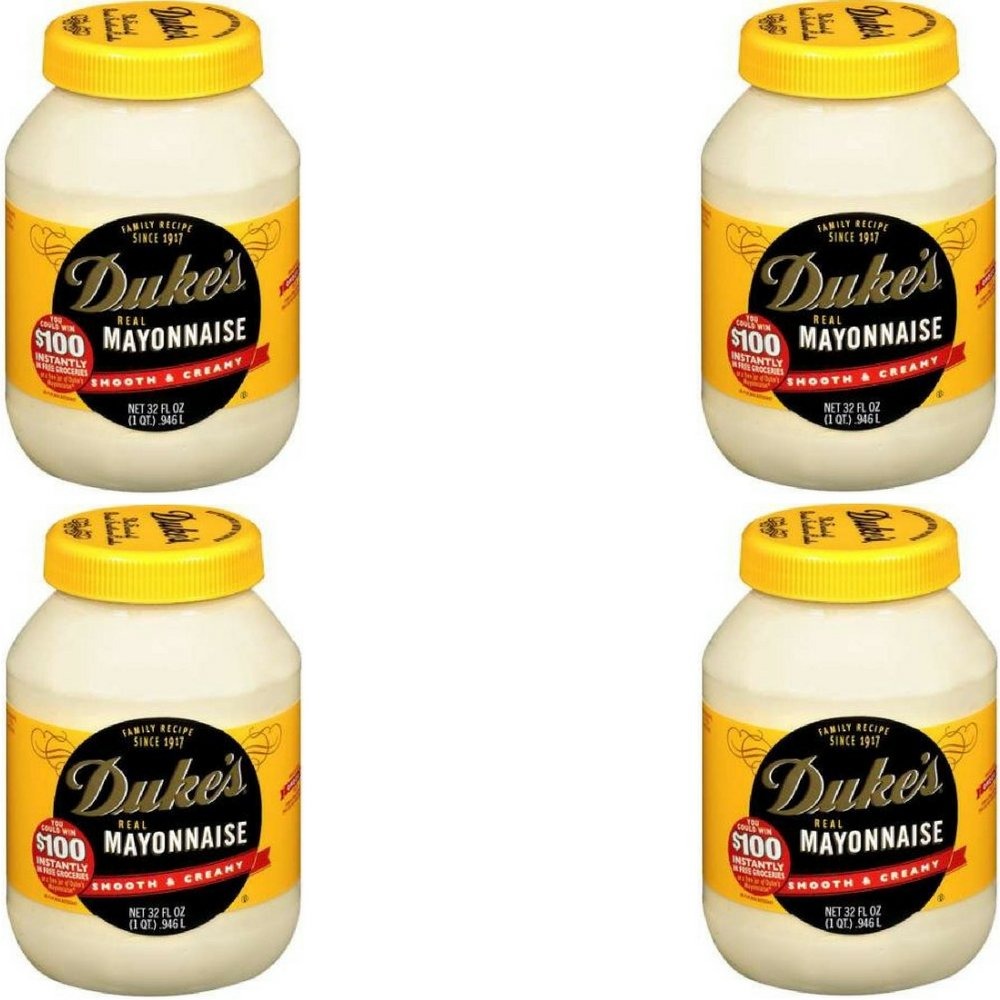
Item Name: Duke's 2 Piece Real Mayonnaise, 32 Ounce (32 Ounce (Pack of 4))
Value: 32.0
Unit: Ounce

Price: 5.19